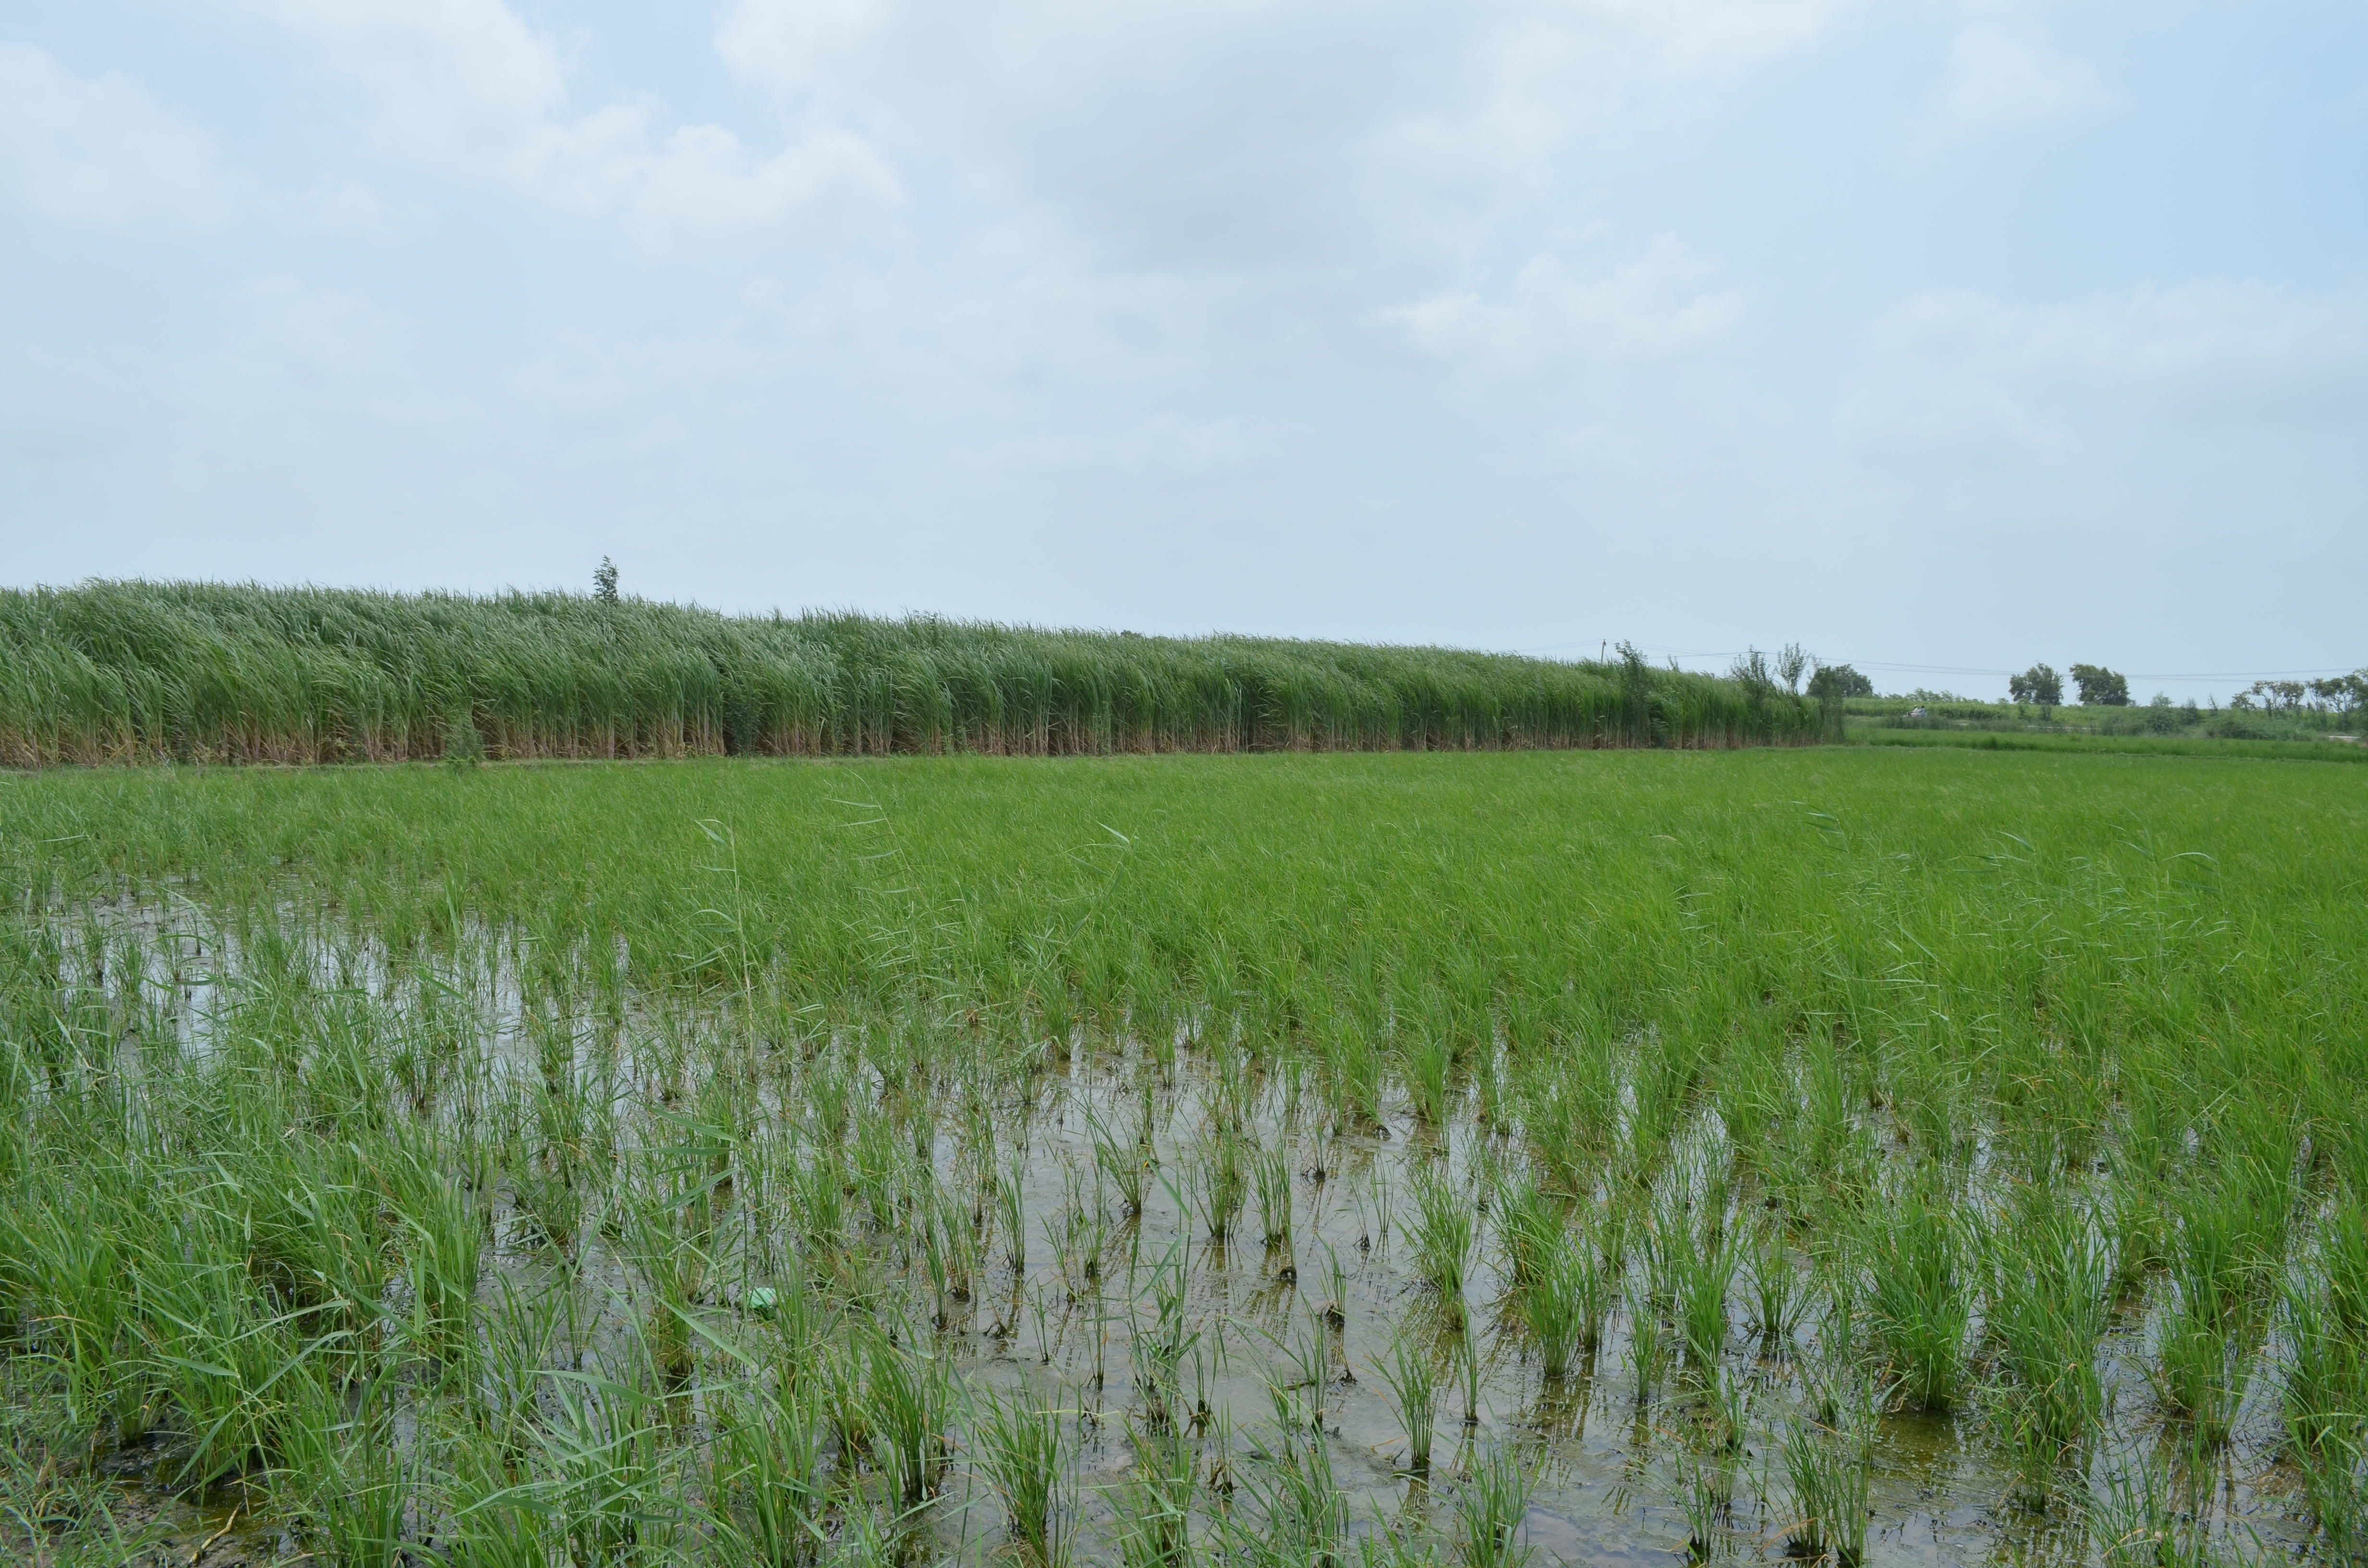
grass, marsh, plant, field, meadow, prairie, farming, crop, pasture, soil, agriculture, plain, farmland, grassland, wetland, bog, habitat, cane, ecosystem, steppe, rural area, paddy field, fen, rice field, natural environment, geographical feature, grass family, land lot